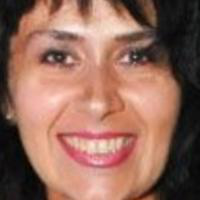
Age group: age 41-55